Farrah Maalik

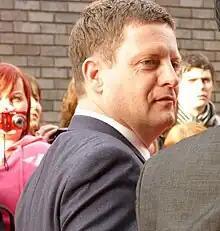
Executive producer Bryan Kirkwood (pictured) wanted Farrah to be considered a role model.

Pattani said that she was really excited when Farrah's character was pitched to her as she had not seen a gay Muslim women in a soap opera before and was happy that Farrah was several minorities. Pattani found it intriguing that Farrah's minorities did not define her, with Pattani explaining that the soap never had to explain that she is gay or Muslim. Pattani explained that Farrah is just a human being trying to be happy like everyone else. Pattani revealed that Farrah's tattoos were not real and were painted onto her instead, explaining, "I have to have them put on in make-up whenever I wear short sleeves. It's quite exciting having tattoos. I don't have any in real-life and it's made me think I might actually get one". She revealed that the tattoos take about an hour to put on. Pattani's favourite tattoo of Farrah's was the tiger on a bed of roses as she believed that it symbolised the spirit of Farrah's character – "fierce, but also a softie!" Pattani had her hair cut short for the role, which she found "really exciting" and a change from her previous role where she had to be "really girlie"; she admitted that she need "adjusting" to the style change but ended up having "fun" with her new short hair. The actress explained that the creative team at "Hollyoaks" wanted her to cut her hair as it was part of Farrah's androgynous look and identity. She believed that Farrah is feminine in herself but also dresses a bit masculine.